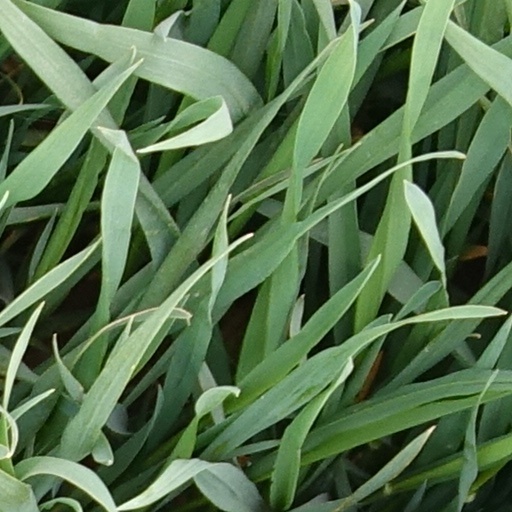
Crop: wheat